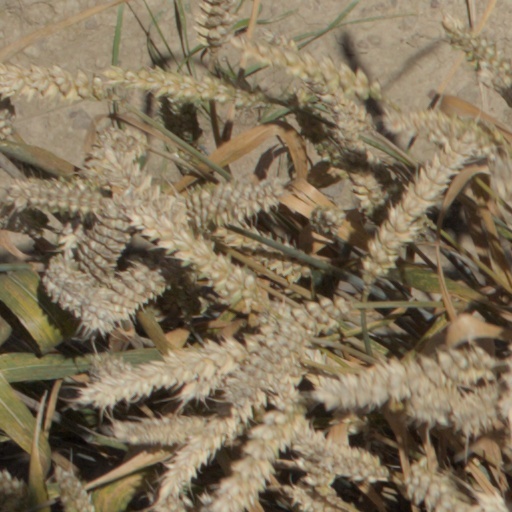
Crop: wheat